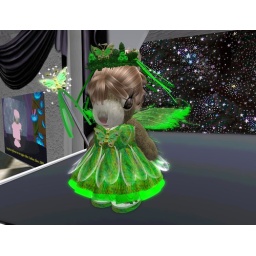
Songbird in her green fairy dress